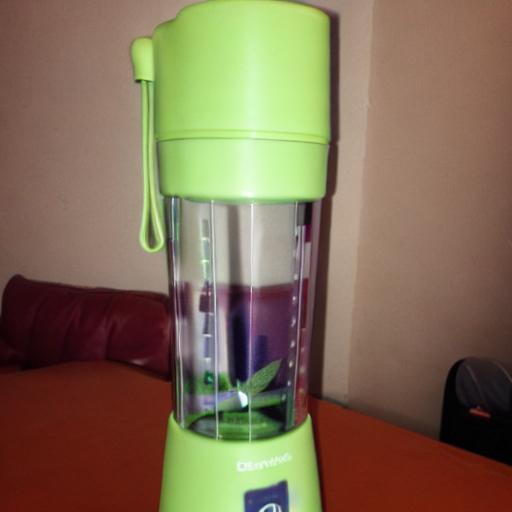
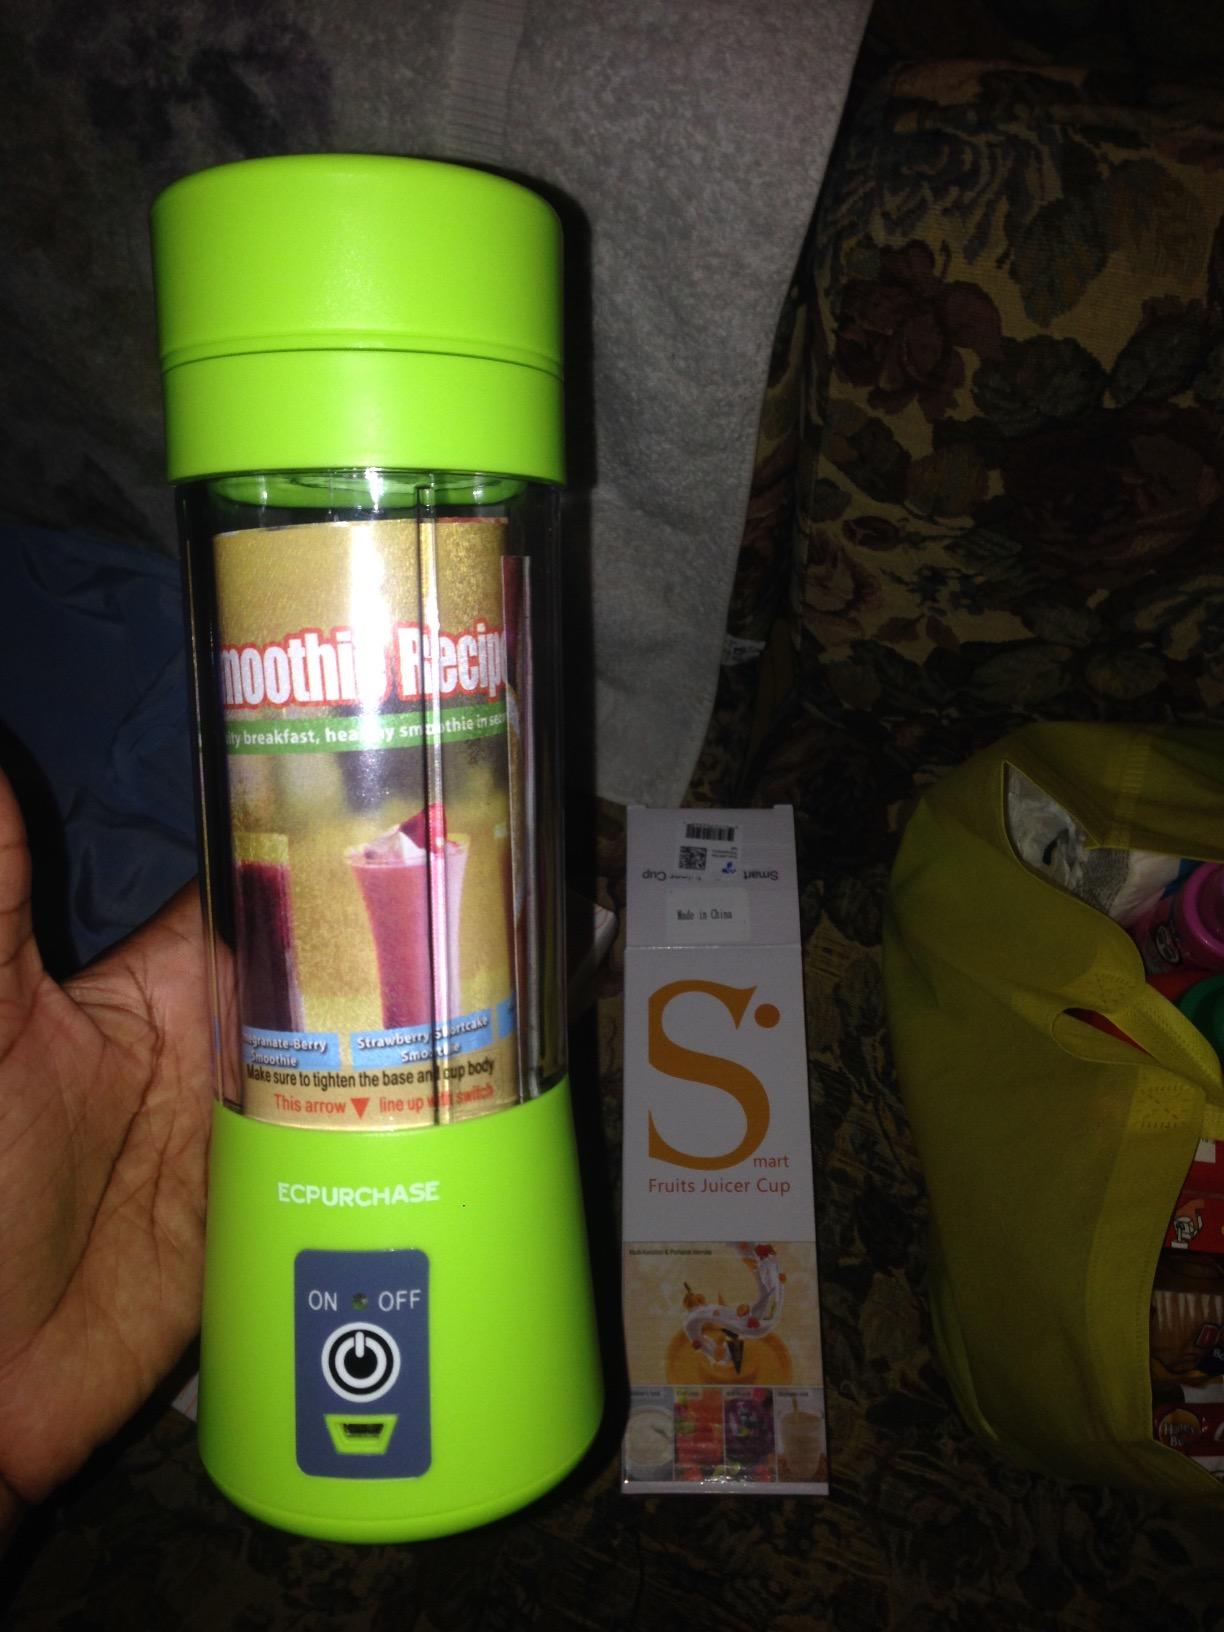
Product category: items_blender
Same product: no